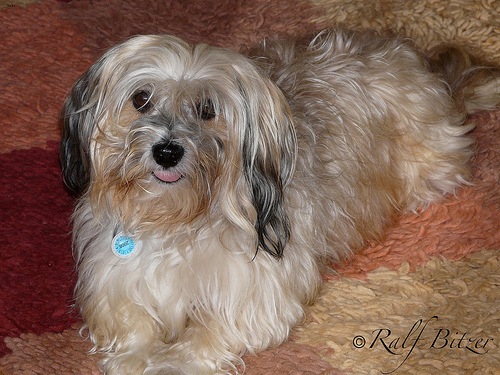
Breed: havanese